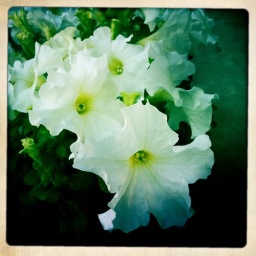
bought some lovely white petunias to plant in hanging pots.